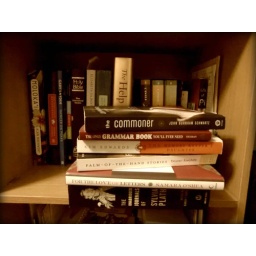
My little library sustains me best it can while many books await me in storage back in America.